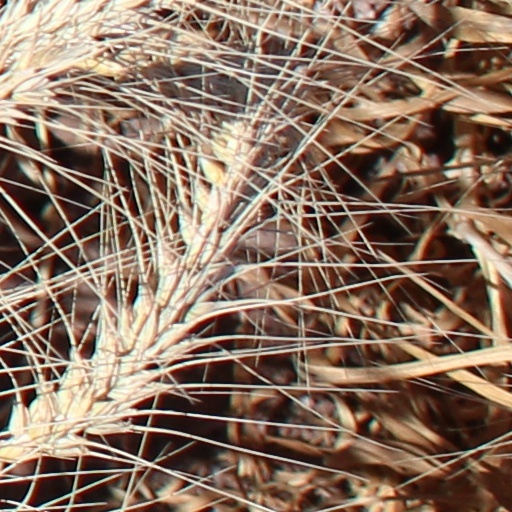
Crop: wheat